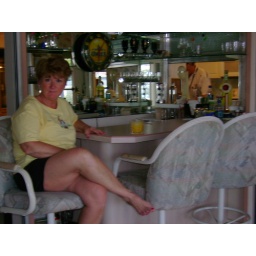
Cheri in bar room at Liz's house